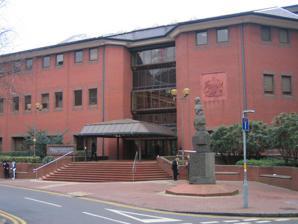
Building: Queen Elizabeth II Law Courts, Birmingham
Country: United Kingdom
Year built: 1987
Judicial building in Birmingham, England Queen Elizabeth II Law Courts, Birmingham Queen Elizabeth II Law Courts, Birmingham Location Dalton Street, Birmingham Coordinates 52°28′58″N 1°53′32″W / 52.4829°N 1.8923°W / 52.4829; -1.8923 Built 1987 Architect Property Services Agency Architectural style(s) Modernist style Shown in the West Midlands The Queen Elizabeth II Law Courts is a Crown Court venue, which deals with criminal cases, in Dalton Street, Birmingham , England. History Until the mid-1980s, all Crown Court cases were heard in the Victoria Law Courts in Corporation Street . However, as the number of court cases in Birmingham grew, it became necessary to commission a more modern courthouse for criminal matters. The site selected by the Lord Chancellor's Department was a short remaining section of John Watt Street which had been severed by the construction of the James Watt Queensway. The new building was designed by Property Services Agency , built in red brick with terracotta dressings at a cost of £8.9 million, and was completed in 1987. The design involved an asymmetrical main frontage facing onto Dalton Street. The central section, which was projected forward, featured a full-height glass atrium to the right of centre. A carved terracotta Royal coat of arms was installed on the first floor to the right of the atrium. Short canted sections connected the central section to the wings. The whole structure was fenestrated by small square windows with architraves . Internally, the building was laid out to accommodate twelve courtrooms. A sculpture by Vincent Woropay carved in black Indian granite and depicting a series of busts of the engineer, James Watt , in the style of Egyptian obelisks and Native American totem poles and known as the "Wattilisk" was unveiled outside the building shortly after it opened. Notable cases have included the trial and conviction of three men, in June 2014, in connection with the 2013 English football match-fixing scandal , the trial and conviction, in October 2014, of Barry Williams for shooting eight people in the towns of West Bromwich and Nuneaton , and the trial and conviction, in August 2019, of Louise Porton for murdering her two children. References